Women in Hinduism

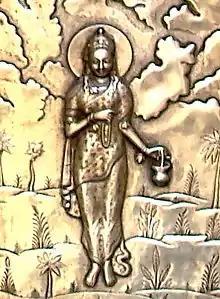
The Vedas and Shastras of Hinduism mention "Brahmacharini" (women) studying the Vedas. The word Brahmacharini is also revered in Hinduism as a goddess (above).

The characterization and treatment of women is mixed in Shastras and Smriti texts of Hinduism. Scholars have questioned the later date insertions, corruption and authenticity of the texts, as dozens of significantly different versions of the Smriti texts have been found. Patrick Olivelle for example, who is credited with a 2005 translation of Manusmriti published by the Oxford University Press, states the concerns in postmodern scholarship about the presumed authenticity and reliability of Manusmriti manuscripts. He writes (abridged),